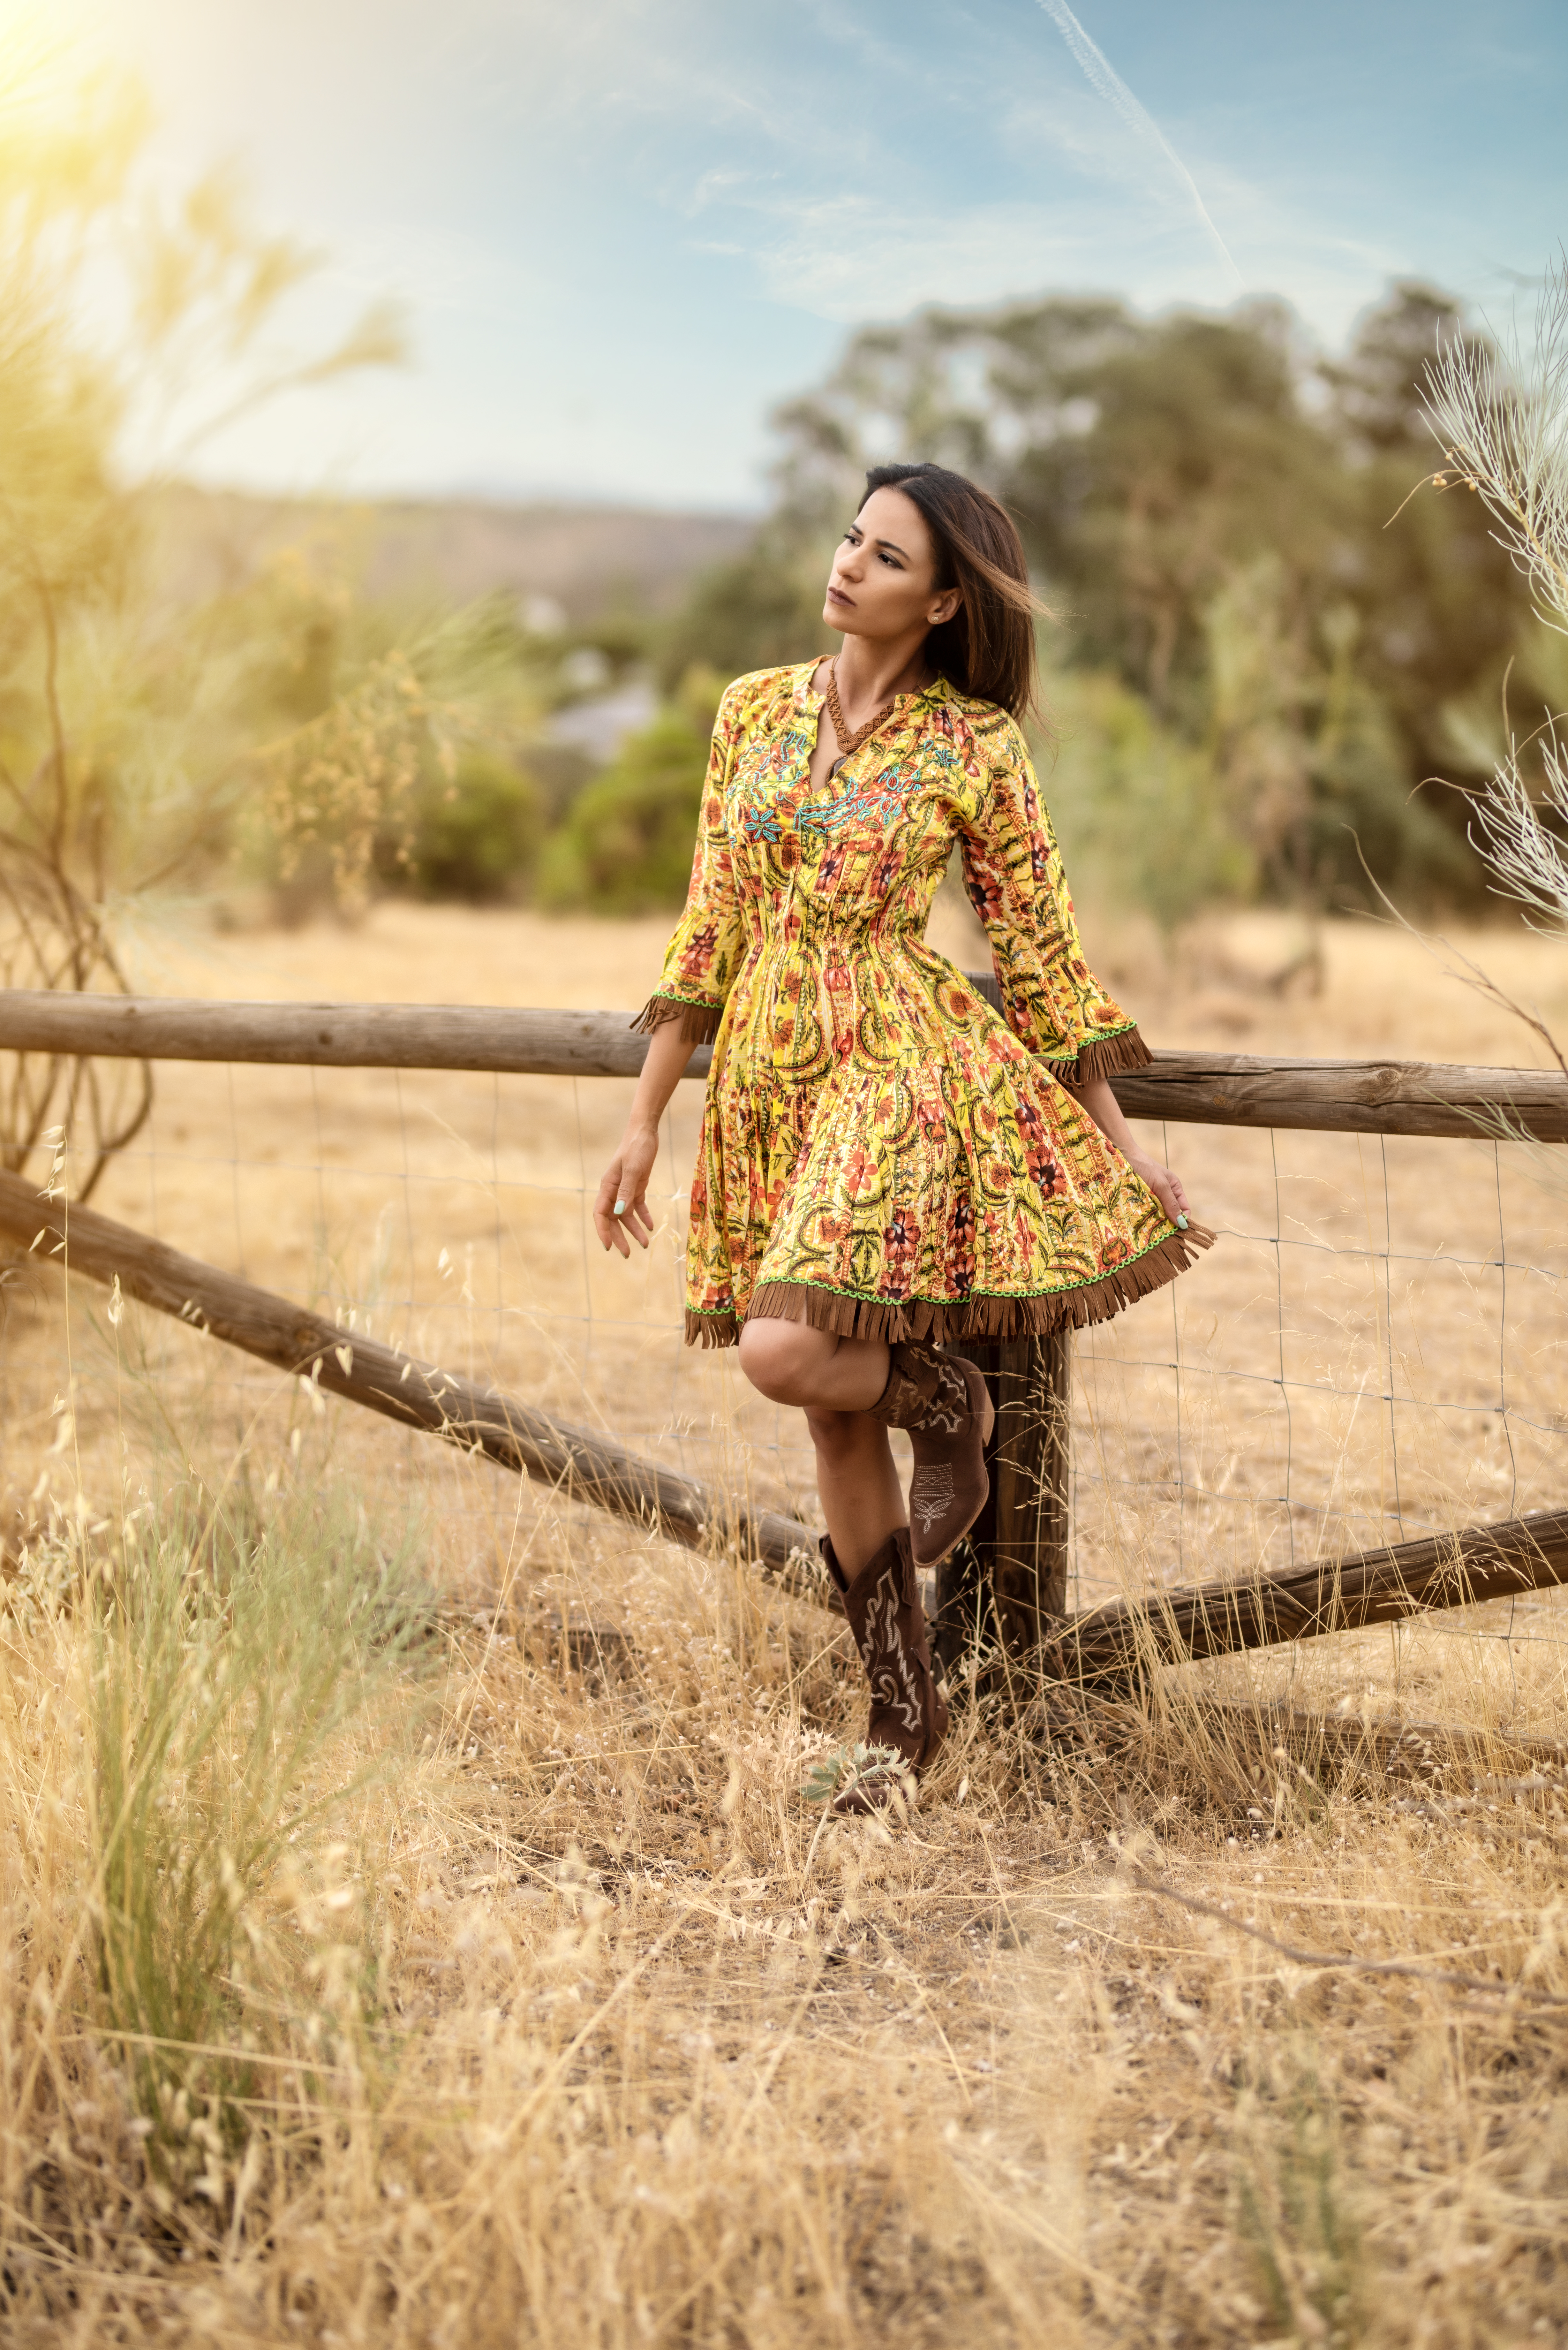
woman, plant, sky, dress, People in nature, flash photography, wood, happy, sunlight, grass, tree, fawn, landscape, grassland, agriculture, rural area, Tints and shades, fashion design, long hair, prairie, field, human leg, vintage clothing, brown hair, soil, road, pattern, fun, leisure, portrait photography, eyewear, shadow, portrait, sitting, child, photo shoot